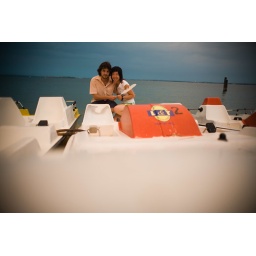
I almost fell in the water for this picture! and this is where I found that swan feather that I'll bring home.